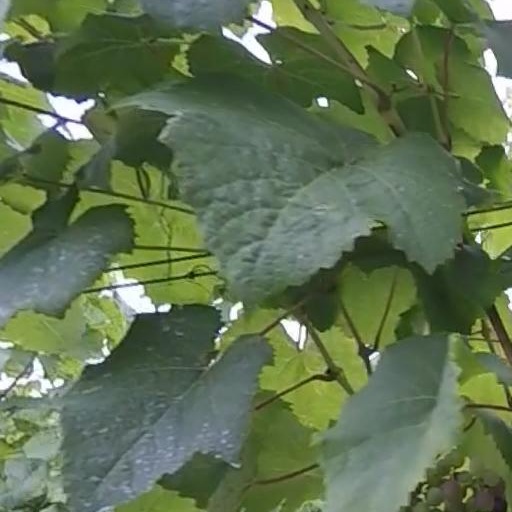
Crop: grape